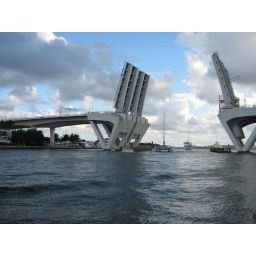
The bridge was open to let the boats go through while holding up traffic up above